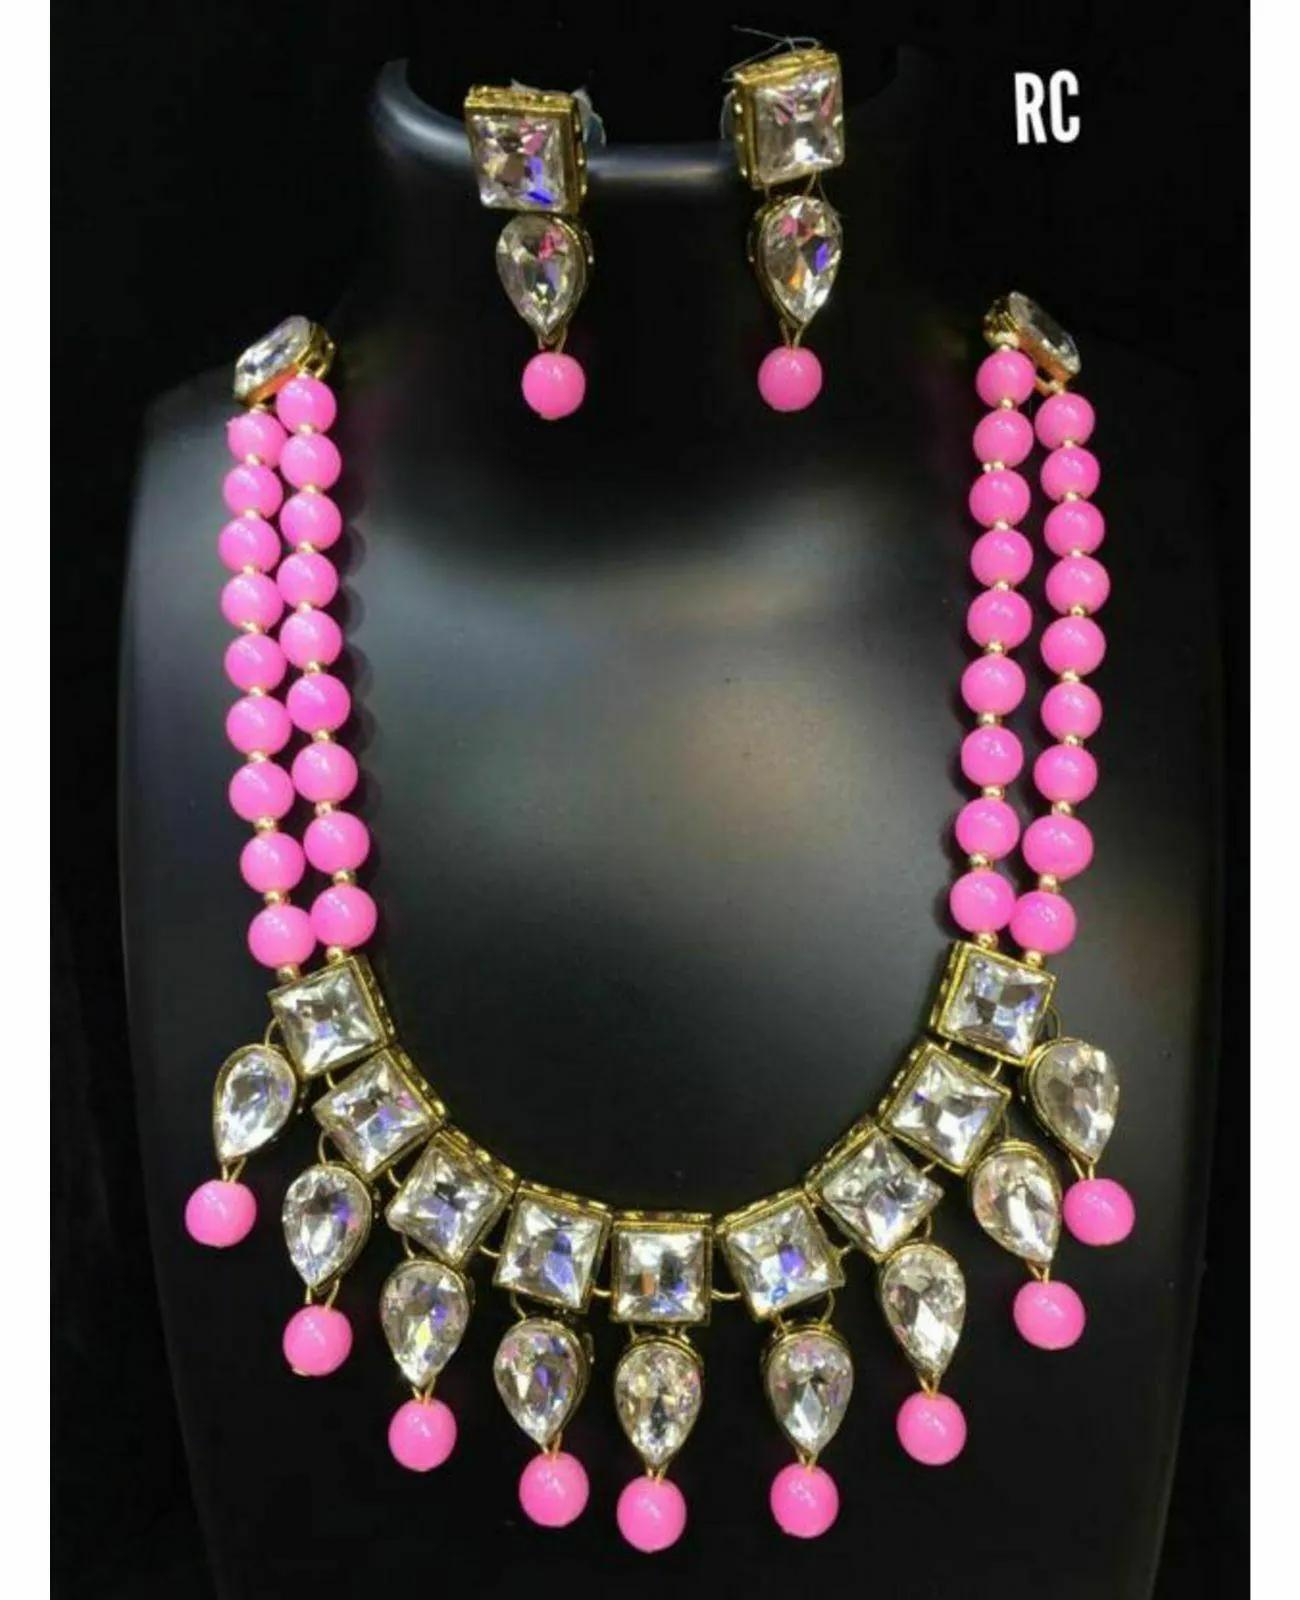
Jn Handicraft Alloy Copper-Plated Black Jewel Set For Women And Girls
Type: Necklaces
Brand: JN HANDICRAFT
Price: Rs. 143
 Women love jewellery, specially traditional jewellery adore a women. They wear it on different occasion. They have special importance on ring ceremony, wedding and festive time. They can also wear it on regular basics. Make your moment memorable with this range. This jewel set features a unique one of a kind traditional embellish with antic finish.
Features: Color- black,Material- alloy
Included: Set of 1 x Mangalsutra Pair of 1 Earring Set